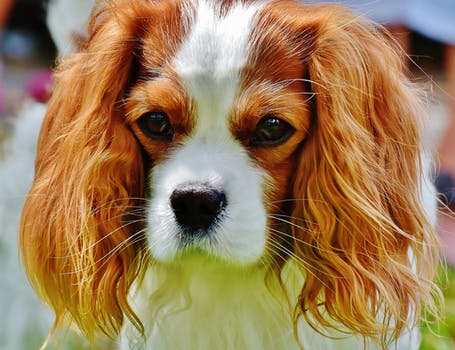
Label: No Watermark